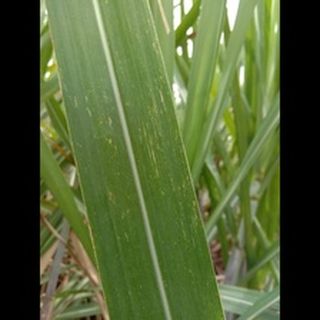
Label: sugarcane_mosaic